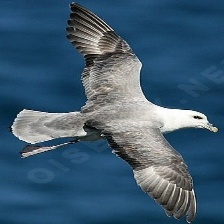
Species: NORTHERN FULMAR
Scientific name: FULMARUS GLACIALIS